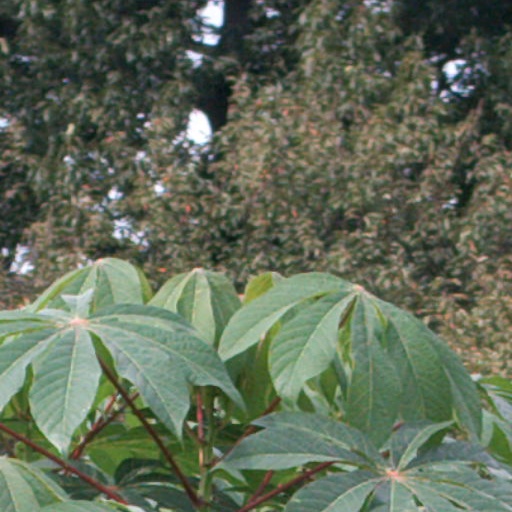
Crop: cassava